Bryde's whale

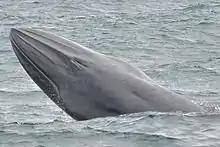
Bryde's whale breaching in Castelhanos Bay, Ilhabela in São Paulo

The type specimen is from the Gulf of Martaban coast of Myanmar, while other referred specimens were found on the Bay of Bengal coast of Myanmar, Bangladesh, India, Thailand to Vietnam, Taiwan and continental China. A population found off southern and southwestern Japan in the East China Sea has also been referred to "B. edeni". A whale stranded in Hong Kong and another saved from a river in eastern Australia were found to be closely related to the Junge specimen and the East China Sea whales. Bryde's whale (most had auxiliary ridges) of small size—estimated at in length—sighted off the northeastern side of the Solomon Islands during a survey in late November and early December 1993 may be referable to "B. edeni". Four of the whales, estimated at in length, were accompanied by calves that ranged from in length. It is unknown whether eight small individuals—reaching only at maturity—caught off western and eastern Australia between 1958 and 1963 are specimens of "B. edeni" or "B. omurai". Along Chinese coasts, for example, whales were once thought to be abundant along southern coasts from Fujian and Guangdong Provinces to Hainan Island and the north-eastern tip of the Gulf of Tonkin such as off Tieshangang District and around Weizhou and Xieyang Islands.